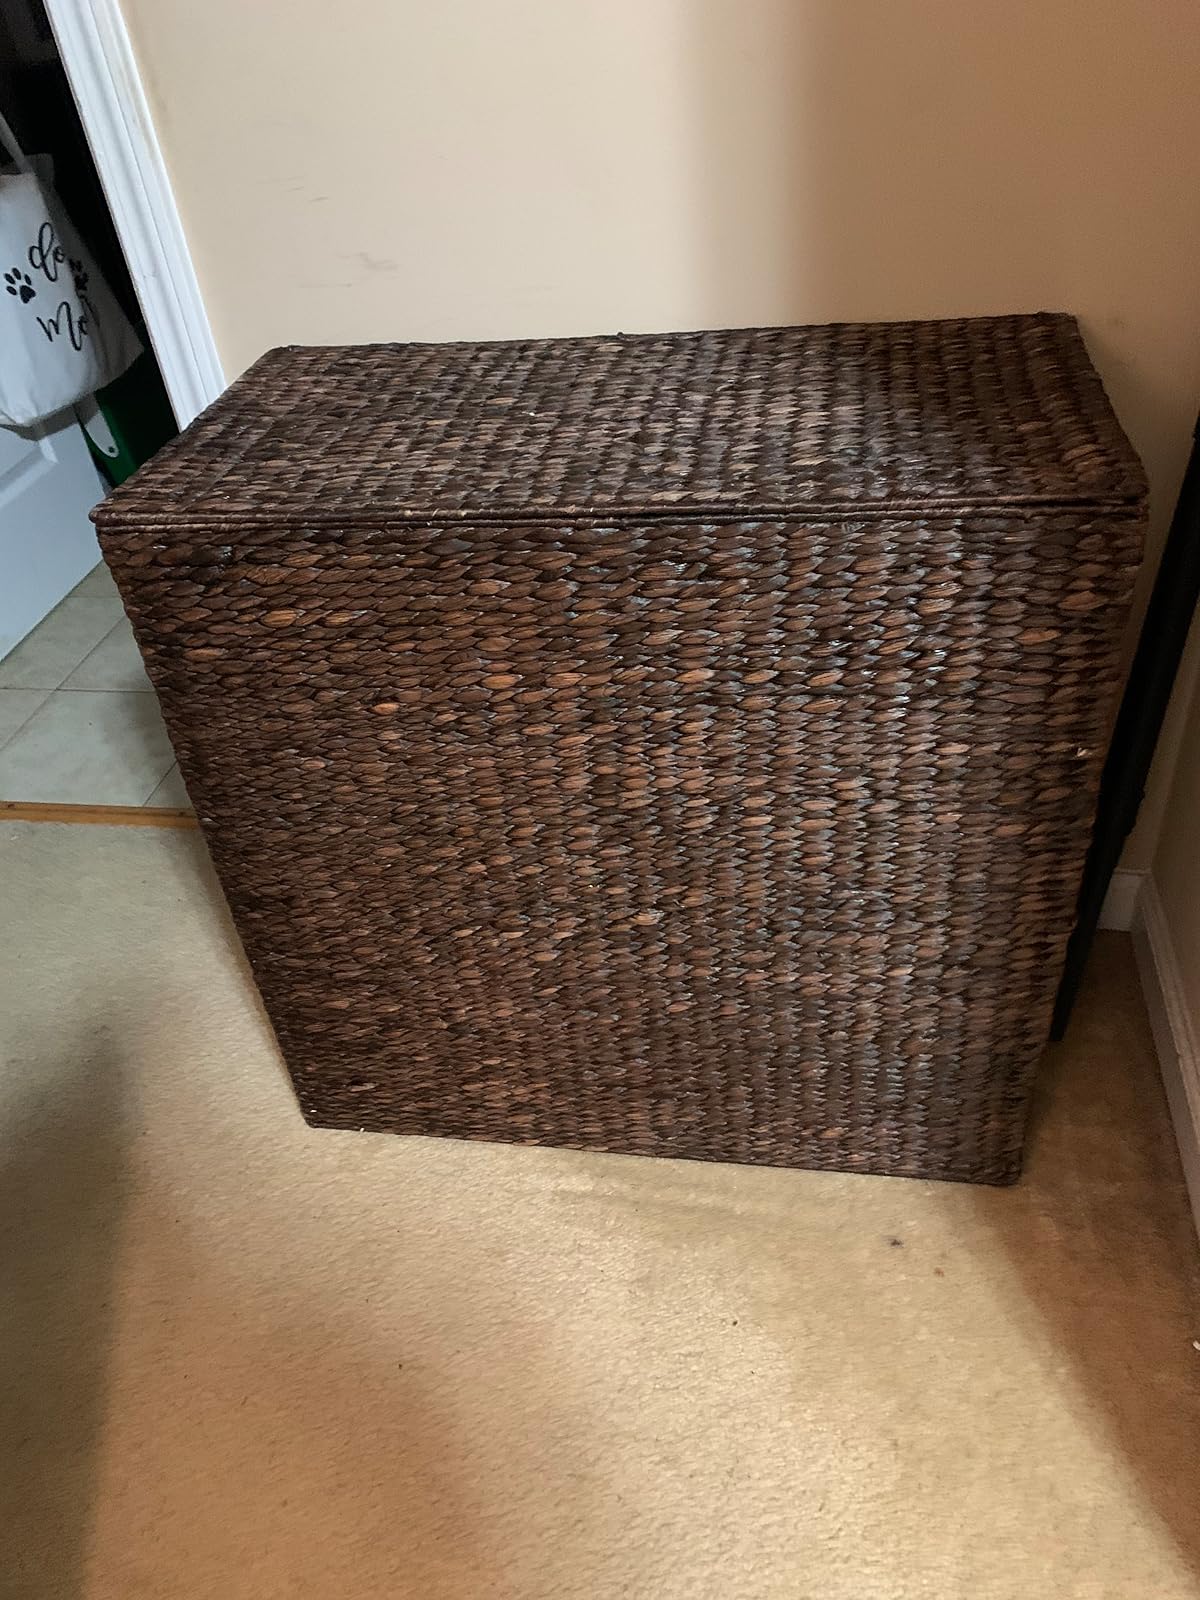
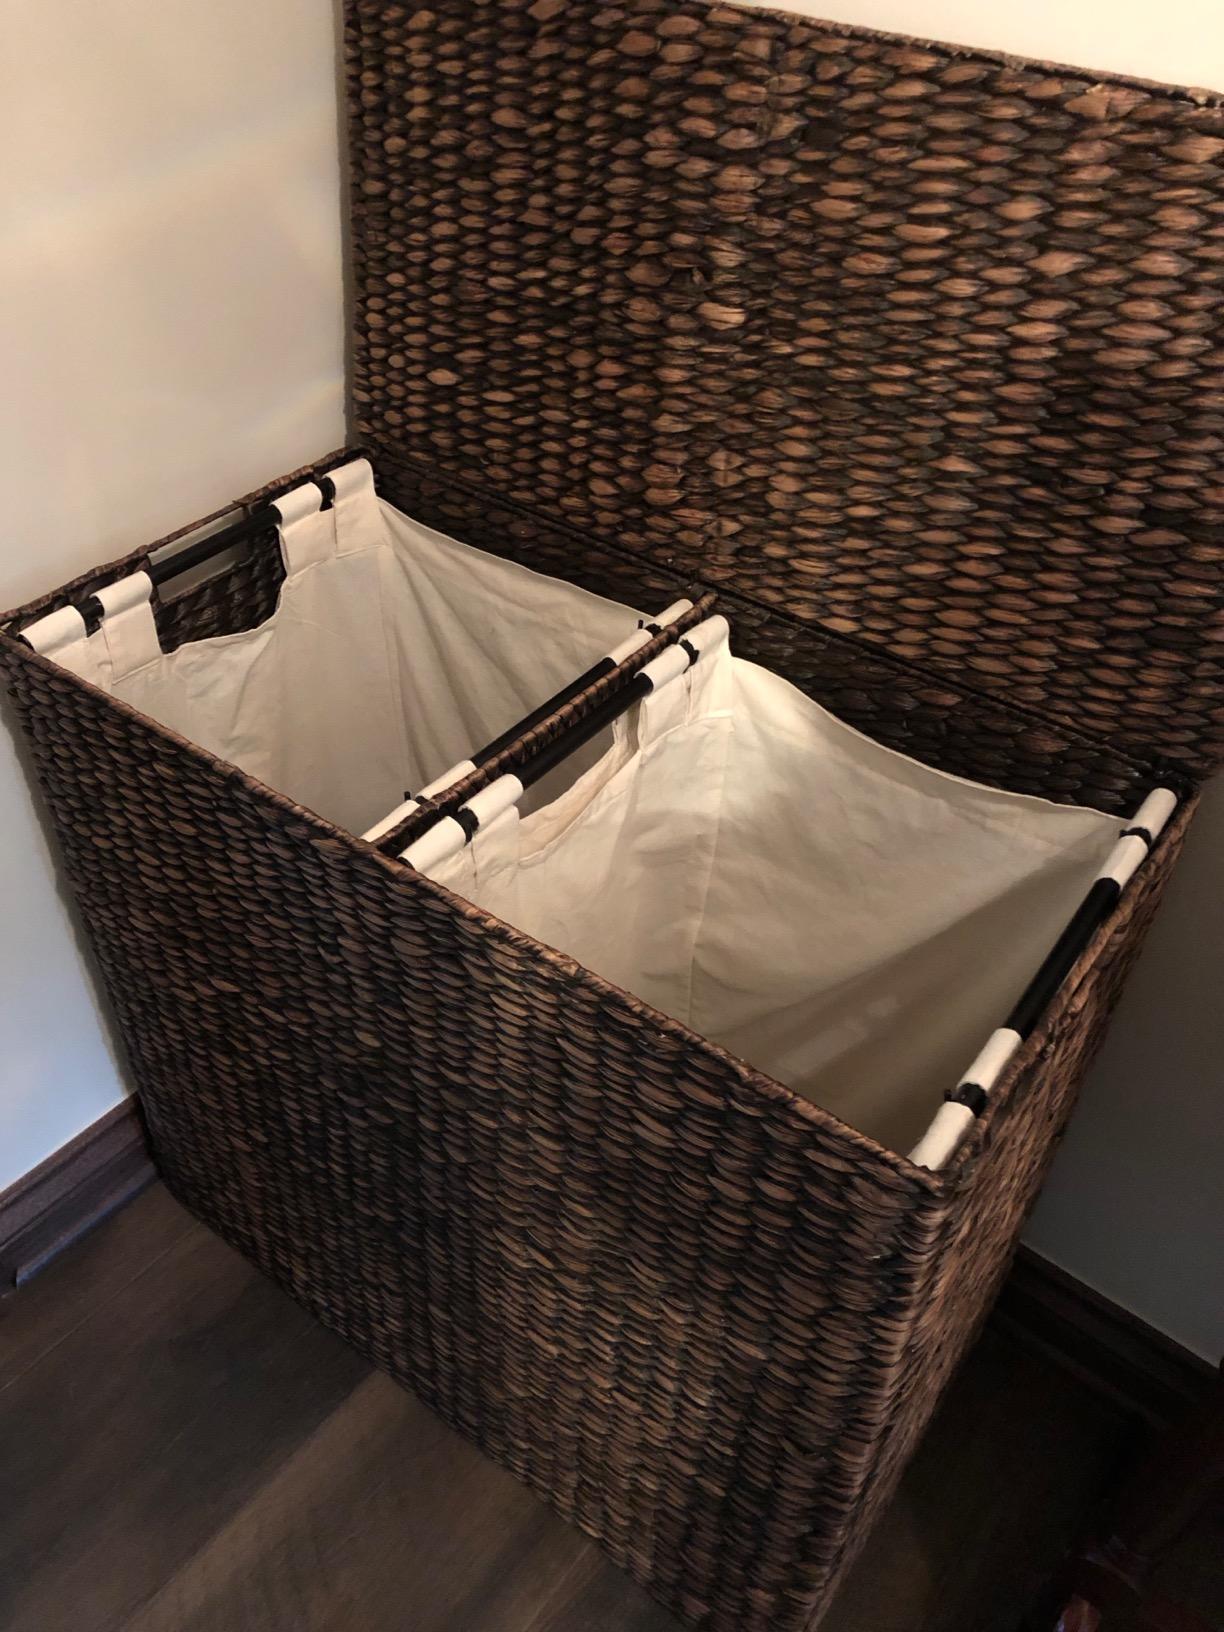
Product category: items_hamper
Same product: yes